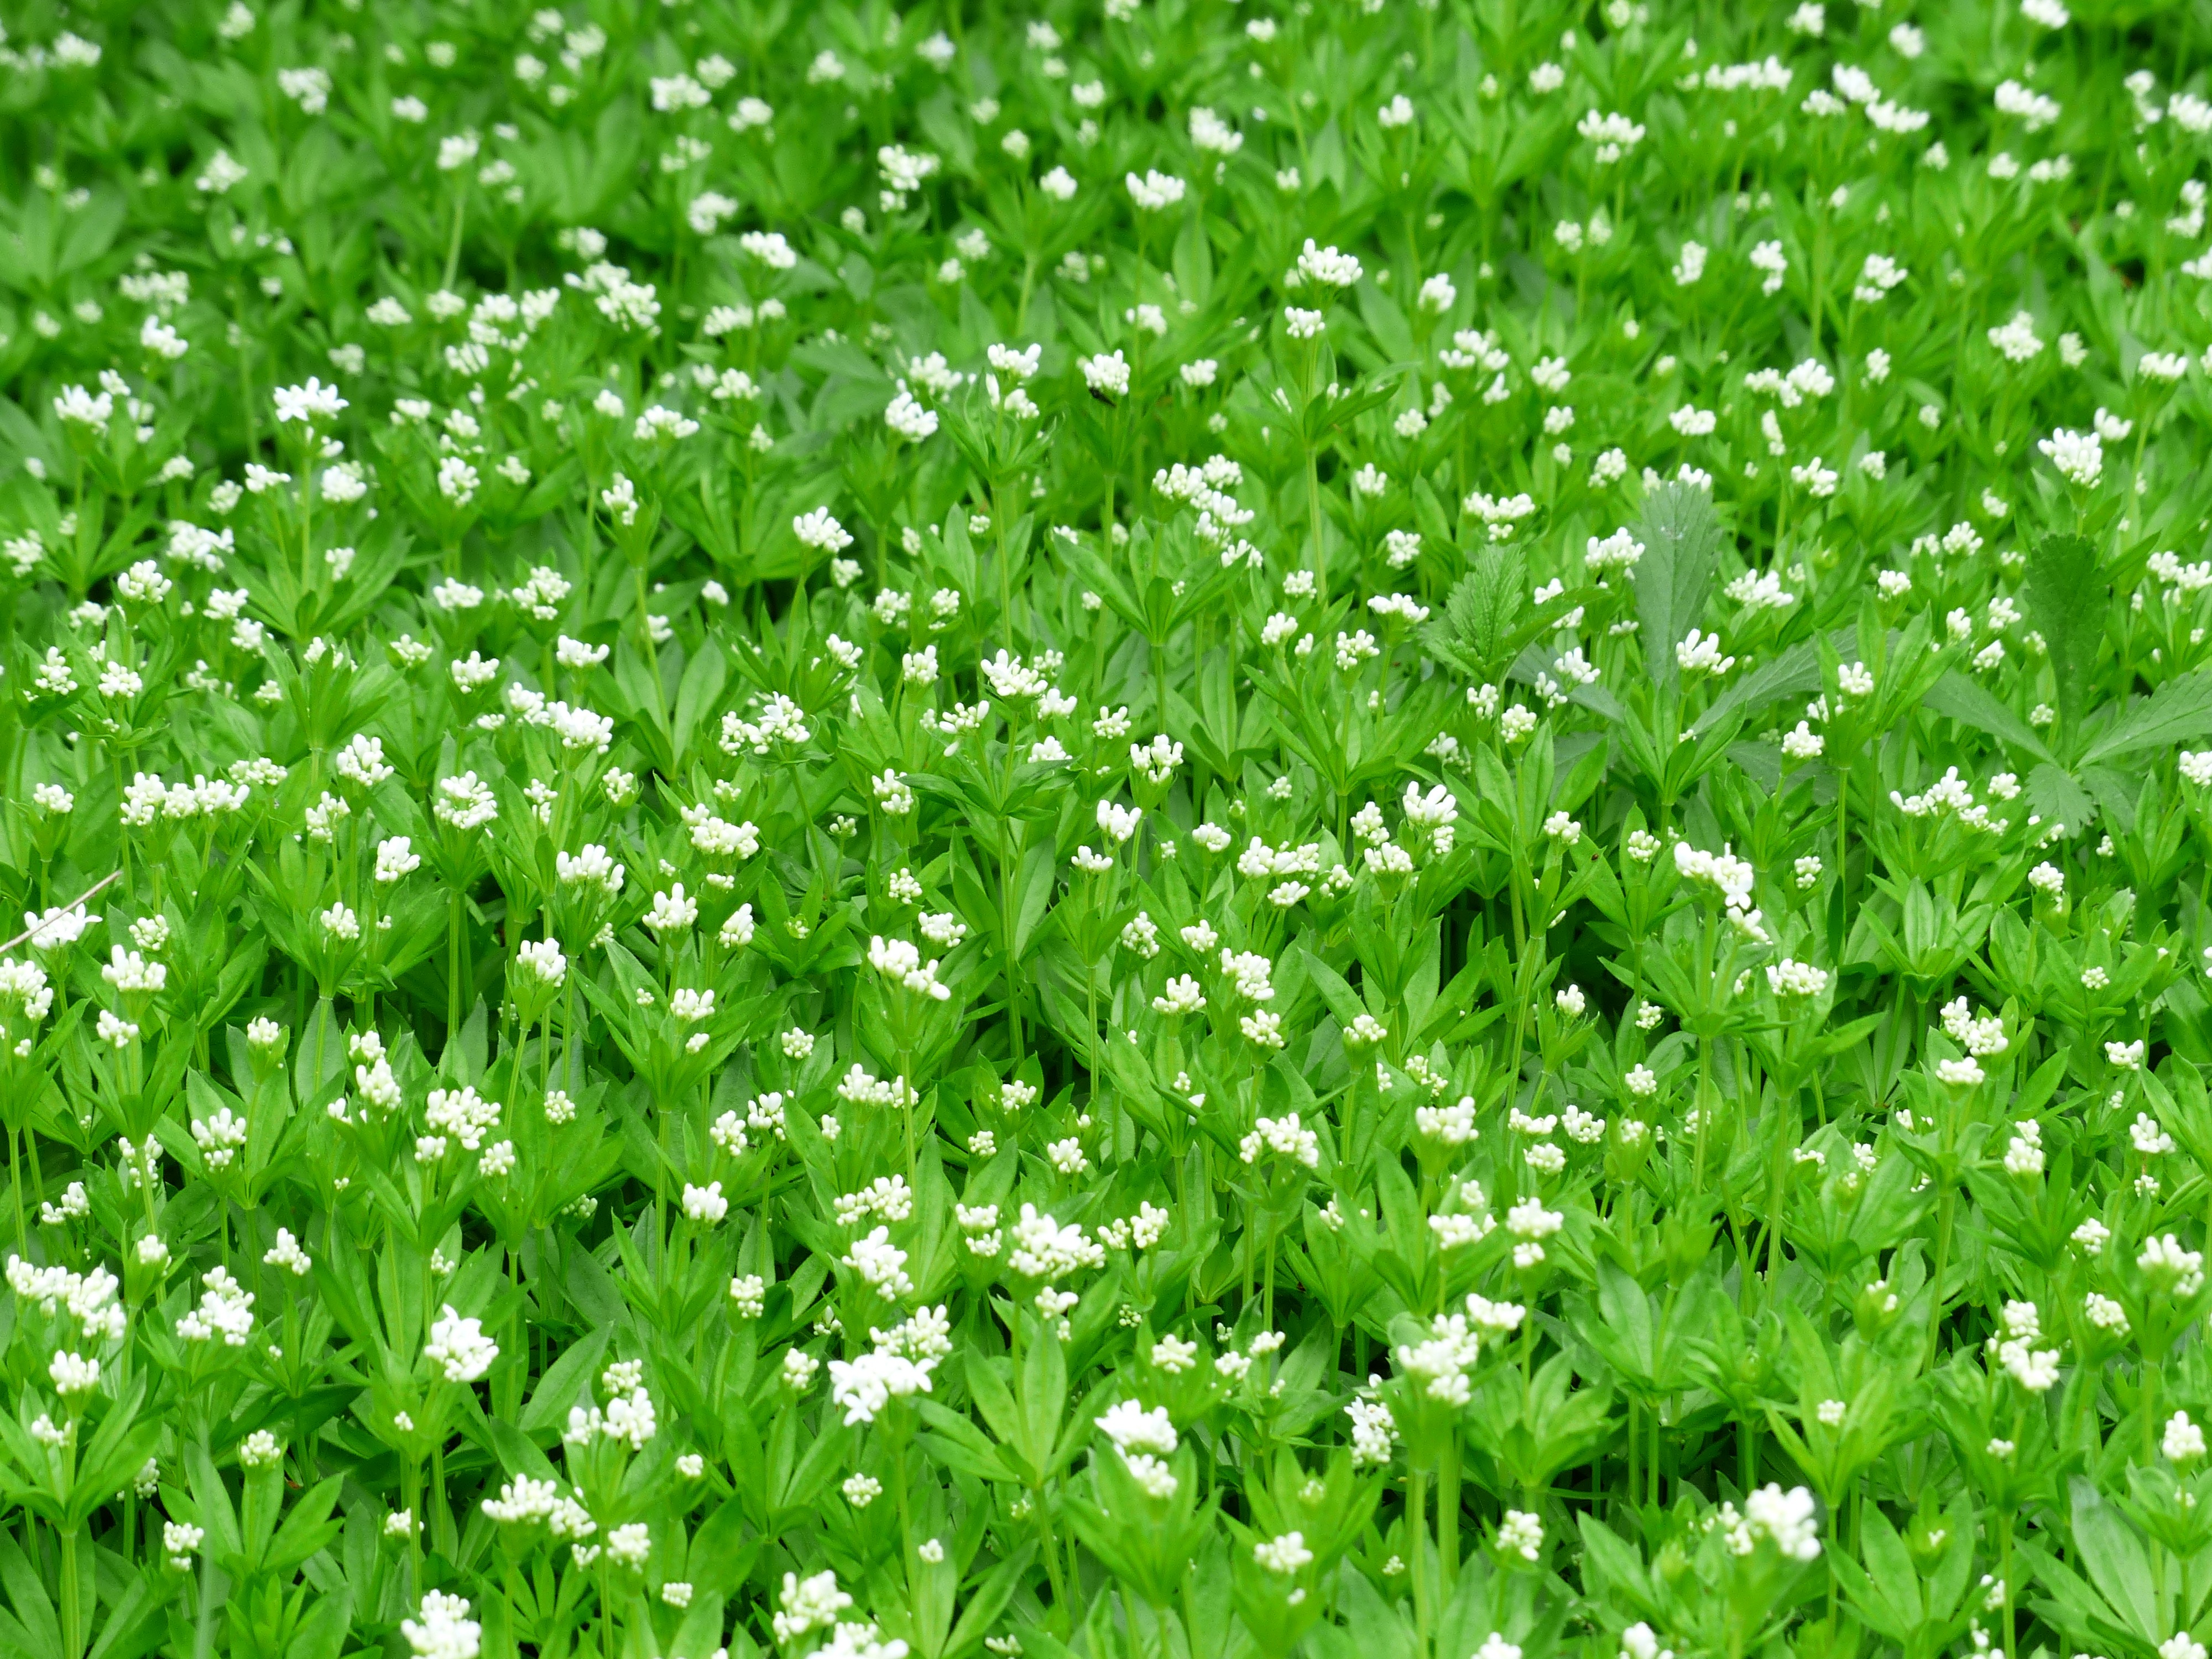
grass, blossom, plant, white, field, lawn, meadow, leaf, flower, bloom, daisy, green, herb, pasture, clover, wildflower, stalk, deciduous forest, grassland, medicinal plant, galium, flowering plant, forest plant, woodruff, tasty plant, galium odoratum, annual plant, grass family, land plant, sweetscented bedstraw, coumarin